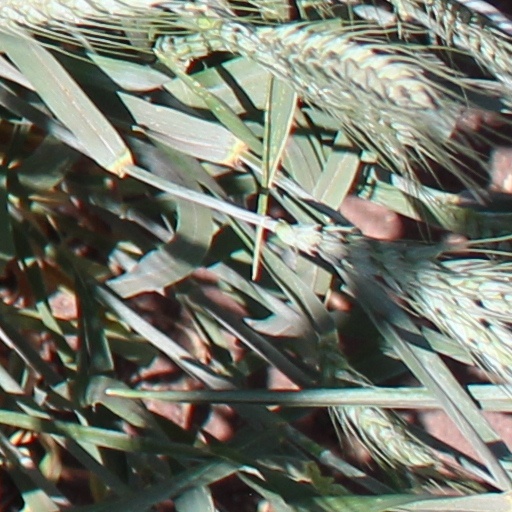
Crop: wheat